Hat-trick (magic trick)

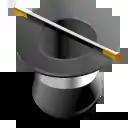
Top hat as an icon for magic

The hat-trick is a classic magic trick where a performer will produce an object (traditionally a rabbit or a bouquet of flowers) out of an apparently empty top hat.